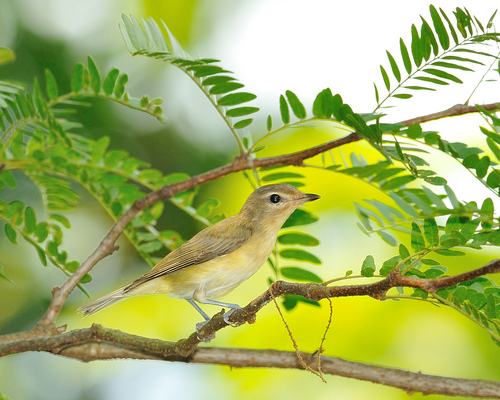
this little bird has a white belly, yellow breast and neck, and a gray crown and nape.
a small bird that has light yellow covering its throat and side, a cream colored belly, and a light yellow eyebrow.
this bird is yellow with brown on its back and has a very short beak.
this small brown bird has a black- tipped beak and yellow accents on its body under its wings.
a small yellow-brown bird with a bright yellow flank, small white eyebrows, and blue tarsus and feet.
a small bird that has a white eye ring, vent and belly, light yellow and white covering its throat and sides, and grey and yellow feathers covering the rest of its body.
this bird has wings that are brown and has a white belly
this particular bird has a belly that is white with yellow and tan patches
this bird is white and brown in color, and has a brown beak.
this bird has a green crown, green primaries, and a yellow belly.
Species: Philadelphia Vireo